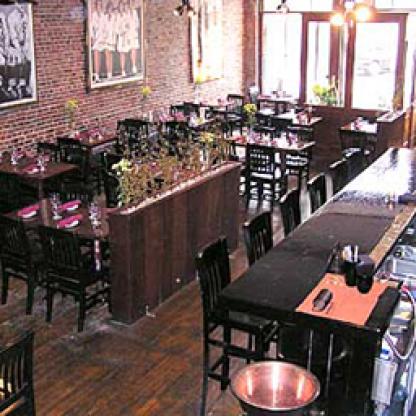
Scene: Indoor